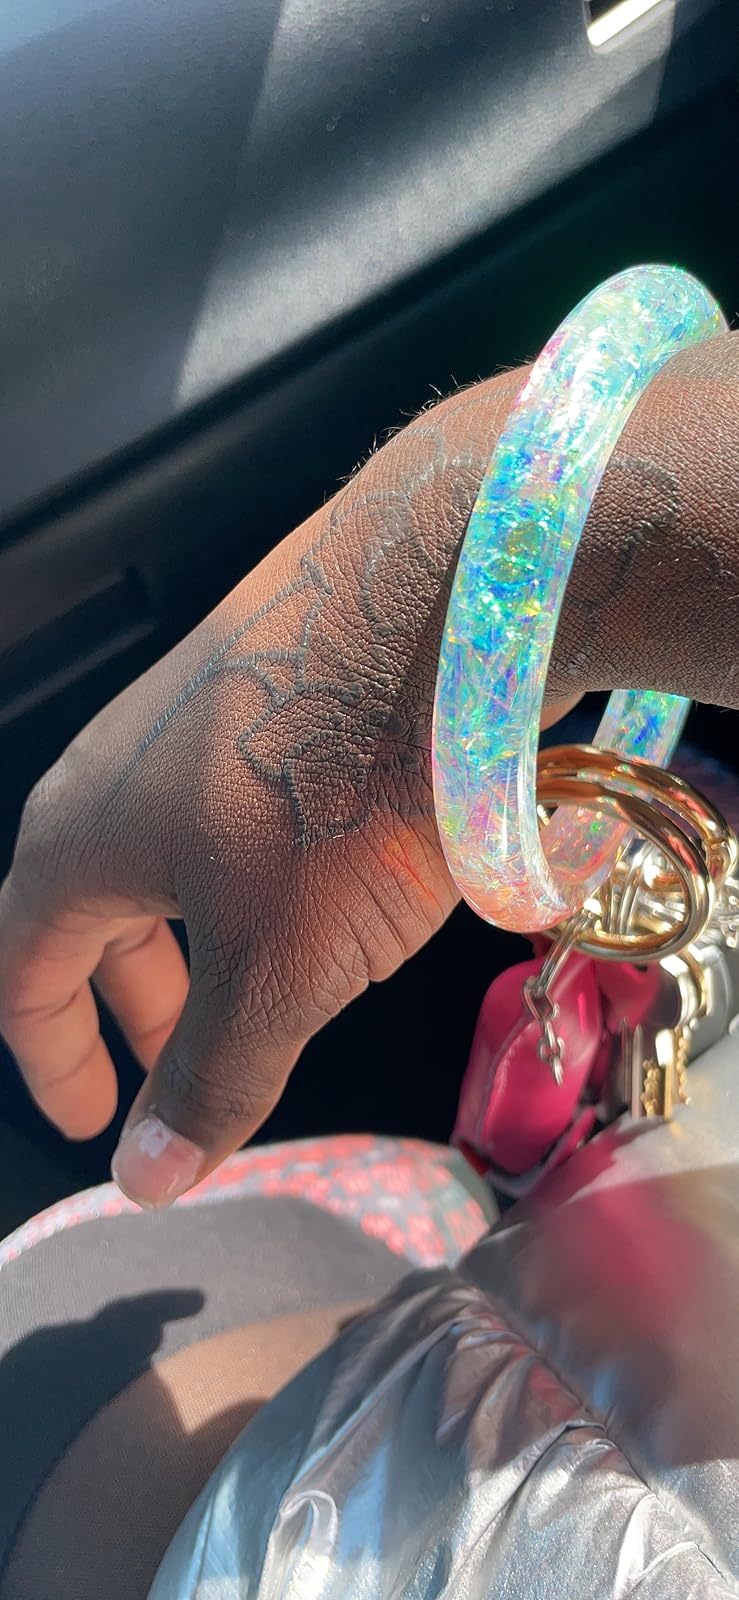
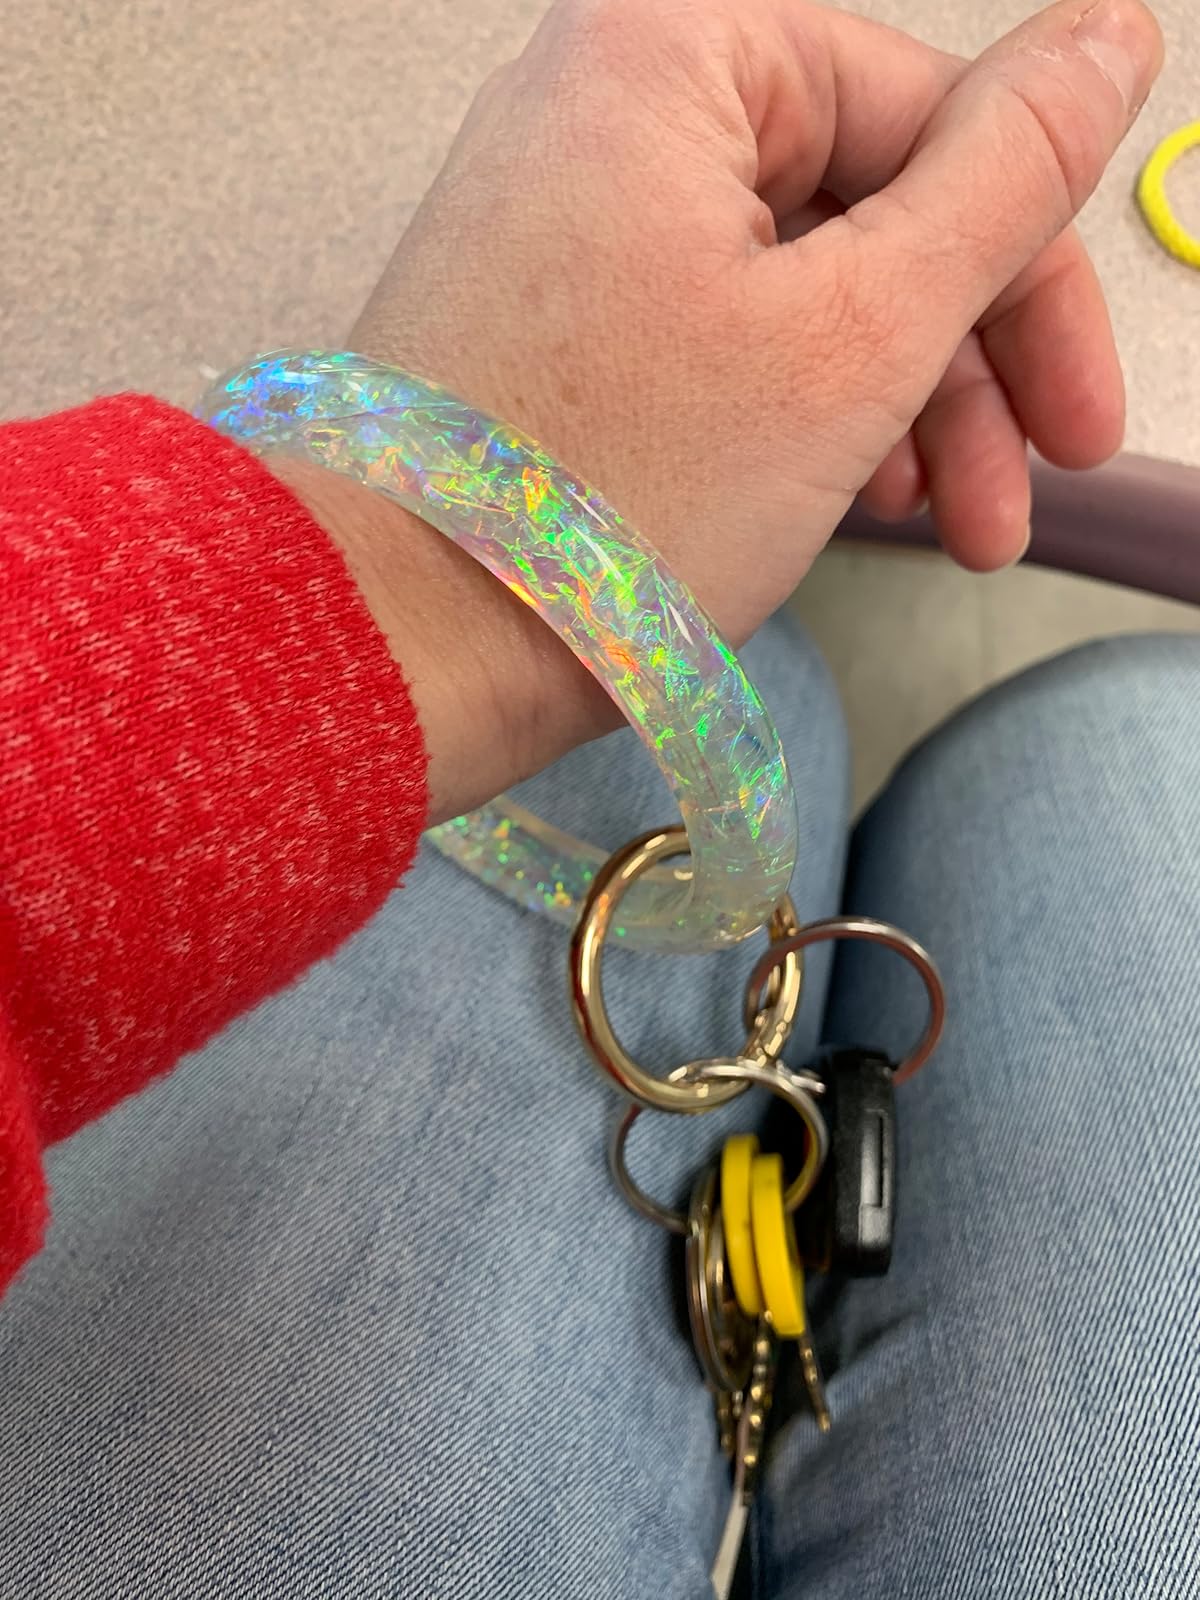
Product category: accessories_keychain
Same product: yes